St. Charles Borromeo Cemetery Church

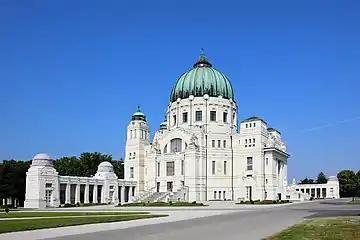
St. Charles Borromeo Cemetery Church

St. Charles Borromeo Cemetery Church (German: "Friedhofskirche zum heiligen Karl Borromäus") is a Roman Catholic church in the Vienna Central Cemetery in the 11th district, Simmering. It was constructed from 1908 to 1911 to designs by the architect Max Hegele. The church is a listed building.